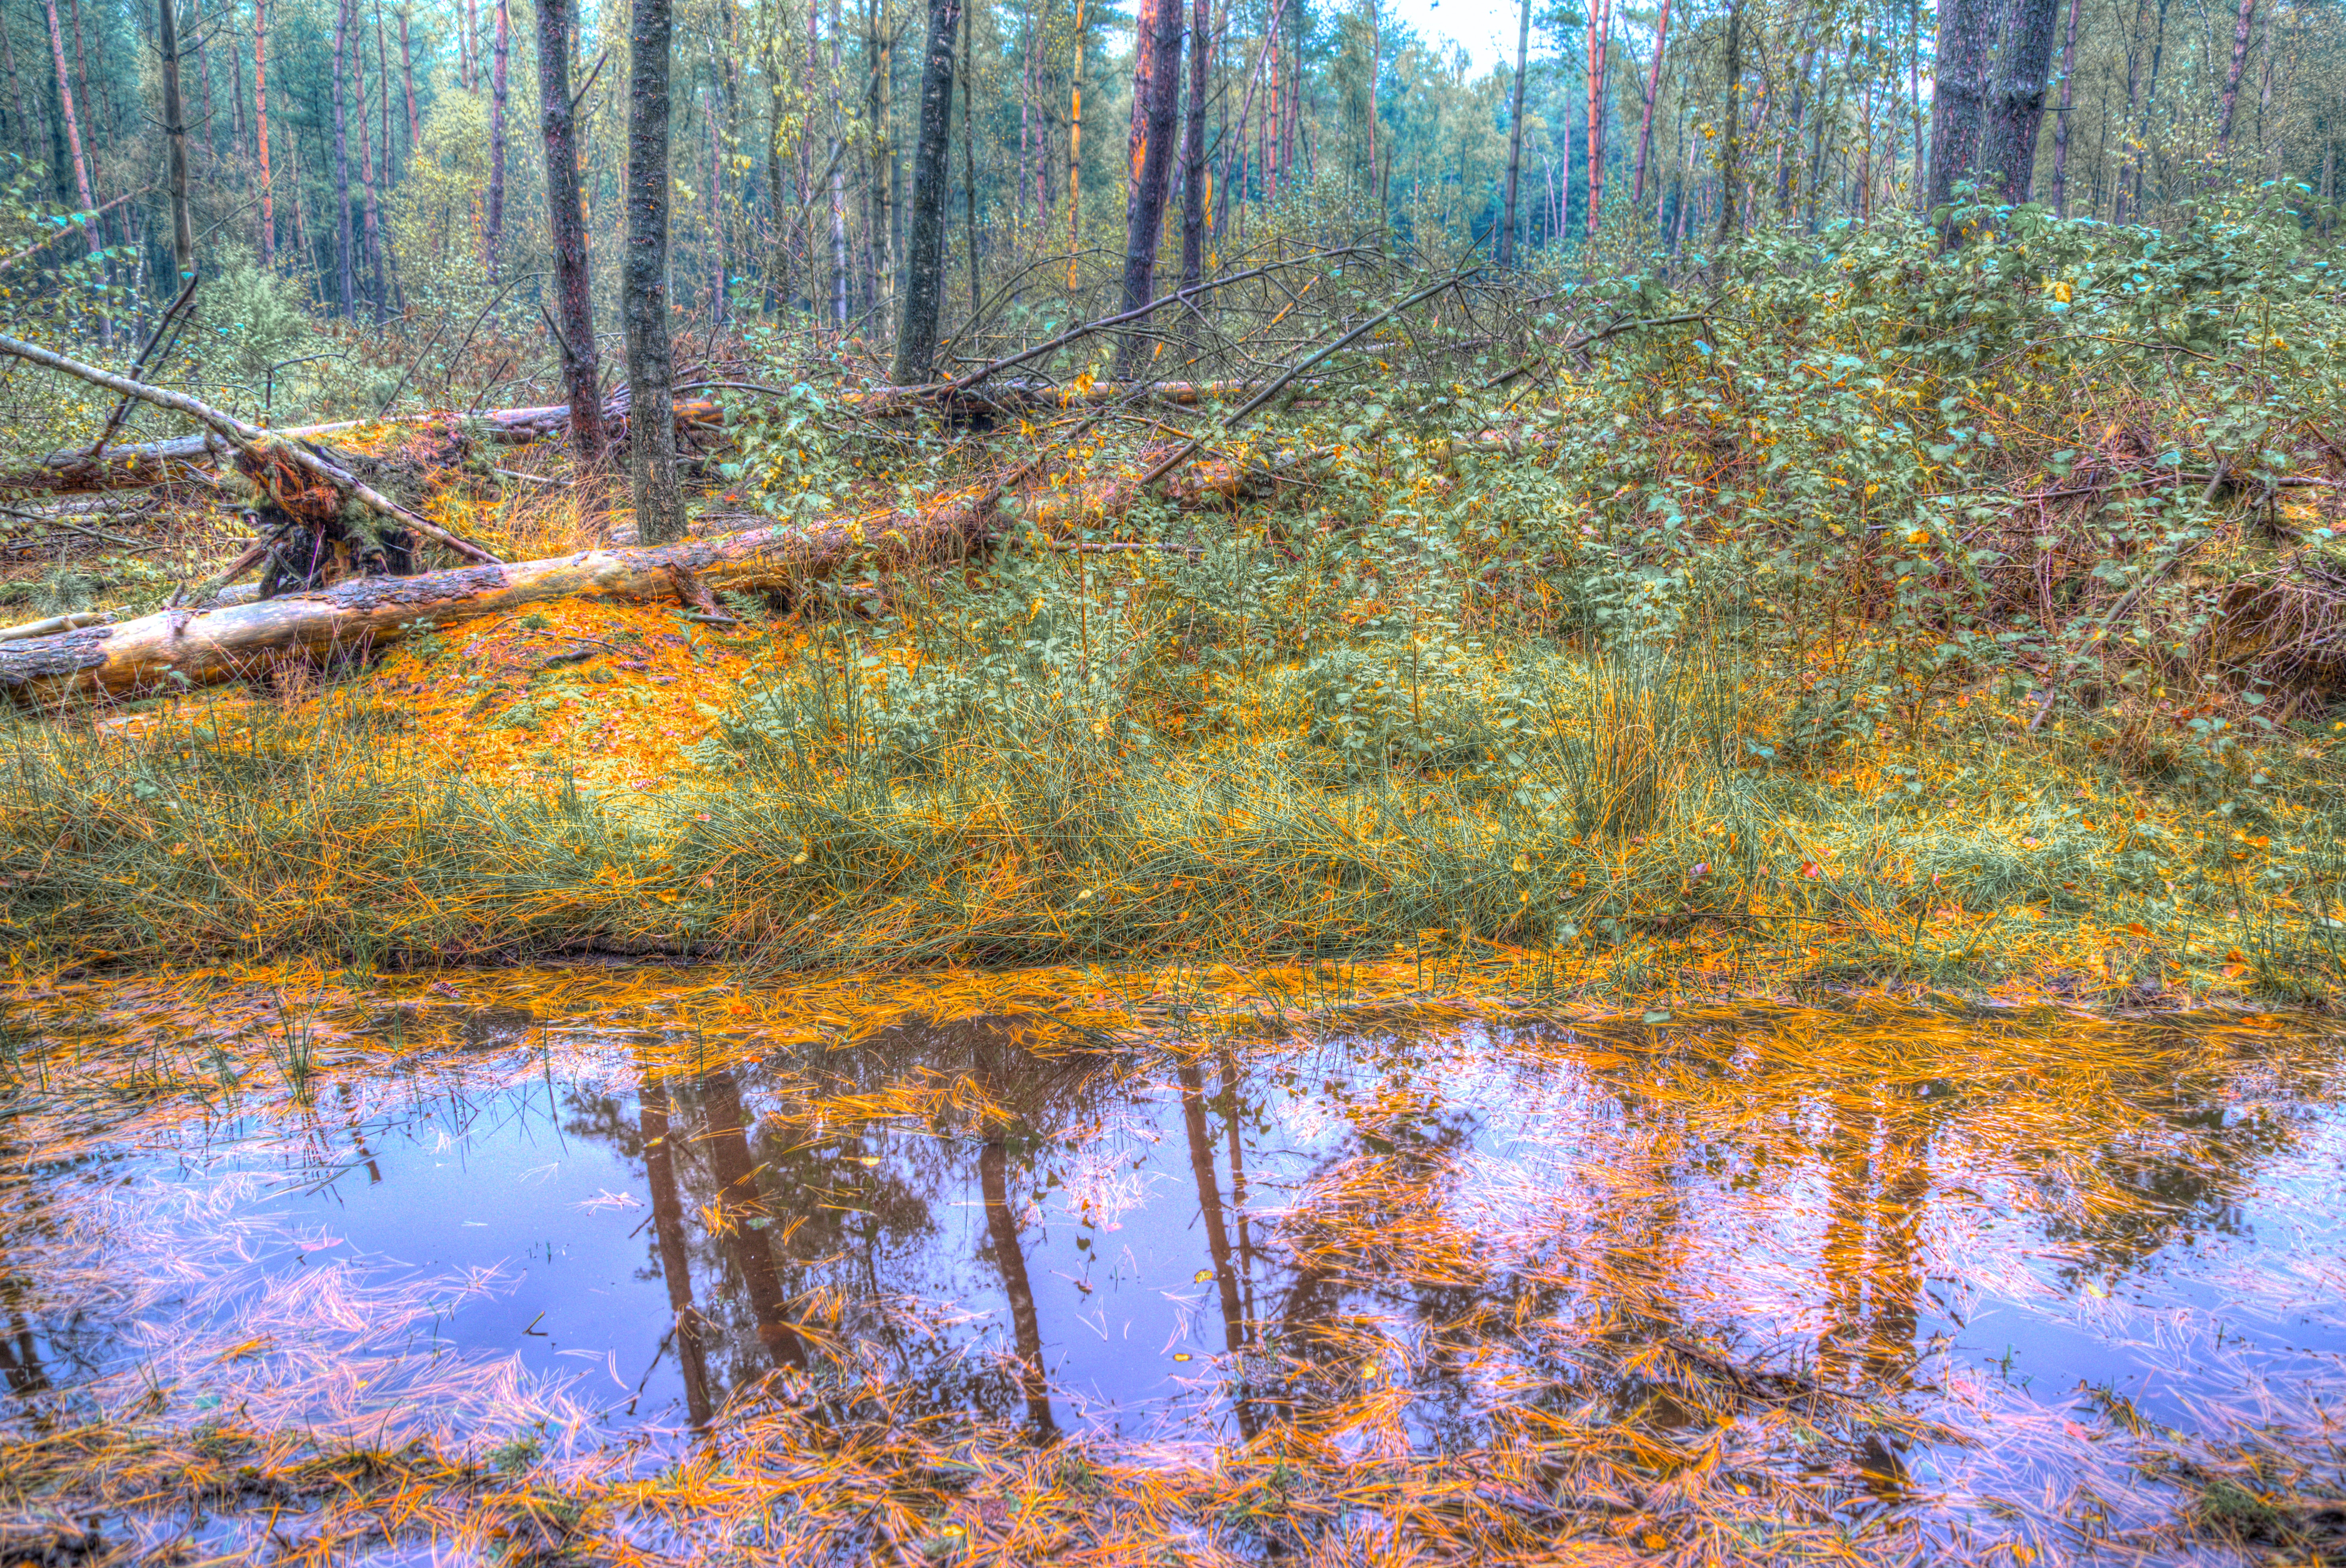
reflection, nature, natural landscape, tree, natural environment, bayou, Northern hardwood forest, forest, water, wetland, bank, swamp, nature reserve, wilderness, bog, leaf, biome, pond, woodland, autumn, riparian forest, marsh, woody plant, temperate broadleaf and mixed forest, painting, plant, old growth forest, sky, sunlight, watercourse, fen, branch, landscape, floodplain, riparian zone, river, state park, creek, wood, lake, trunk, American larch, temperate coniferous forest, deciduous, lacustrine plain, pine family